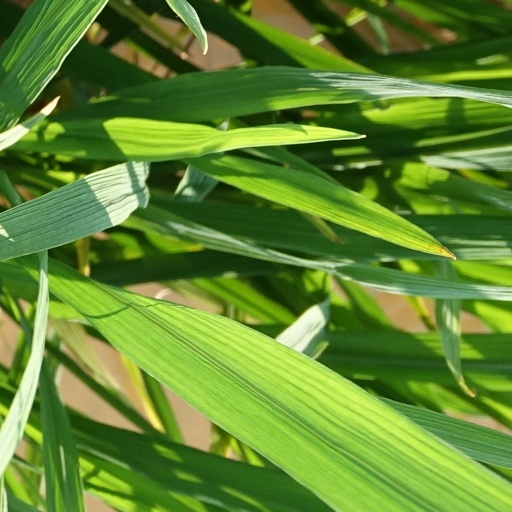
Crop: rice